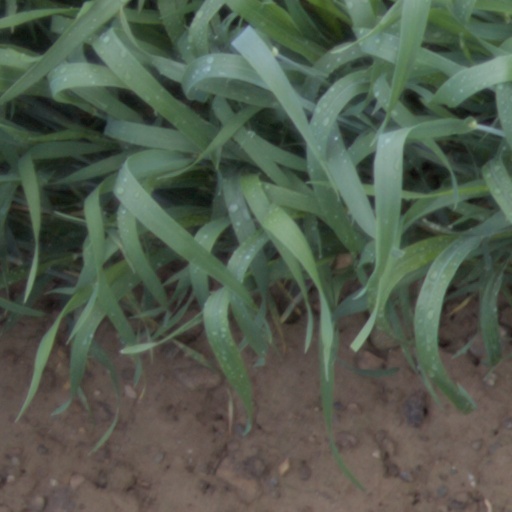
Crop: wheat